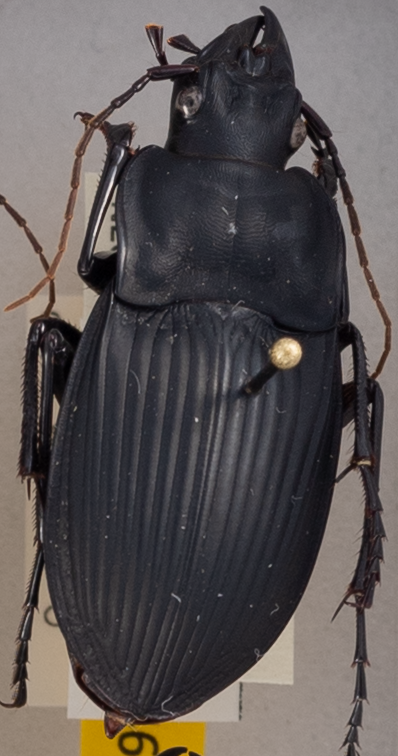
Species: Dicaelus dilatatus
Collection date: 2019-08-07
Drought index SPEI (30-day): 1.362
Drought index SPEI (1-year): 2.09
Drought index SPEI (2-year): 2.09